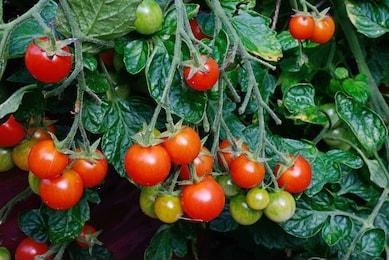
Label: tomato